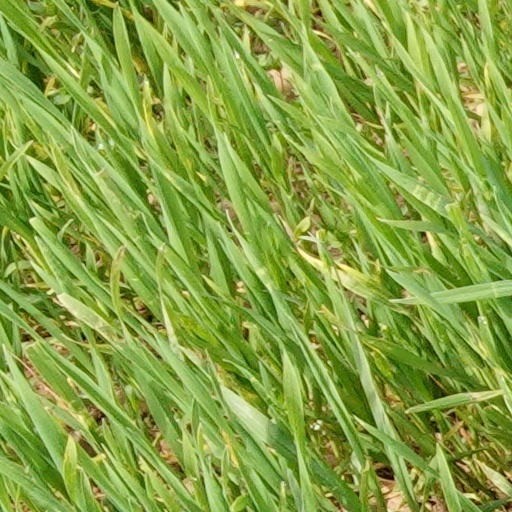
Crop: wheat